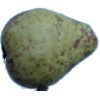
Label: pear_stone